Willow Park Patrol Cabin

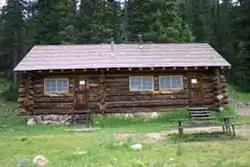
Front of the cabin

The Willow Park Patrol Cabin, also known as the Willow Park Ranger Station and the Willow Park Cook and Mess Hall, was built in Rocky Mountain National Park in 1923 to the design of members of the National Park Service Landscape Engineering Division under the supervision of Daniel Ray Hull. The cabin is an early example of the National Park Service Rustic style that was gaining favor with the Park Service. The cabin, along with the Willow Park Stable, originally accommodated maintenance crews on the Fall River Road.